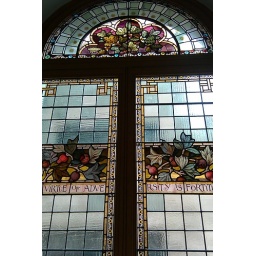
Stained glass windows in the Parliament building in Victoria, BC